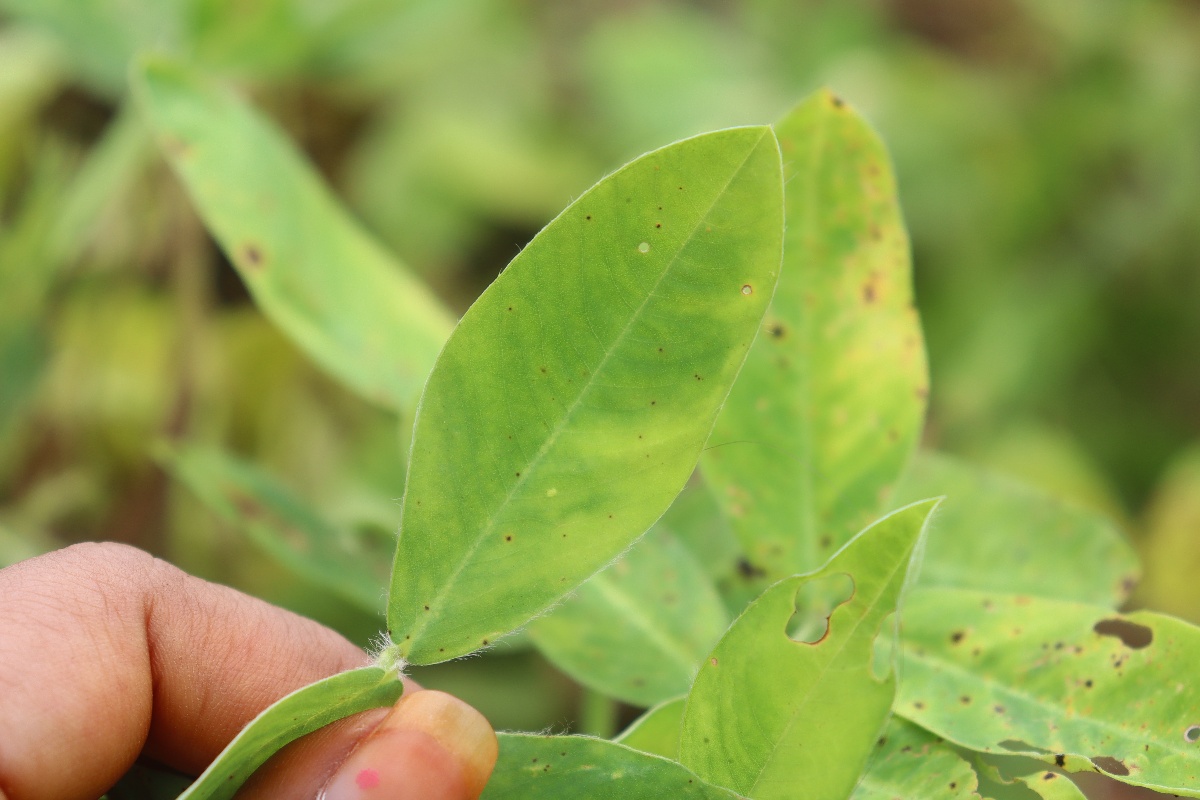
Label: late leaf spot